Wegbe Kpalime

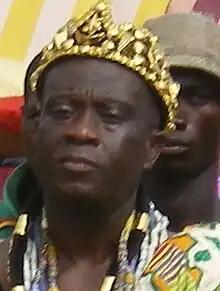
Togbe Wiah Kwasi IIParamount Chief of Wegbe Kpalime(2010 — present)

Wegbe Kpalime is ruled by a king or Fiaga. The current Fiaga is Silas Wiah. His official title is Togbe Wiah Kwasi II. His rule started in May 2010. Wegbe Kpalime is within the South Dayi District with capital at Kpeve. The district administration which is based there is headed by a District Chief Executive. This is currently Ernest Kojo Mallett. He succeeded Kafui Bekui, who hails from Wegbe Kpalime.